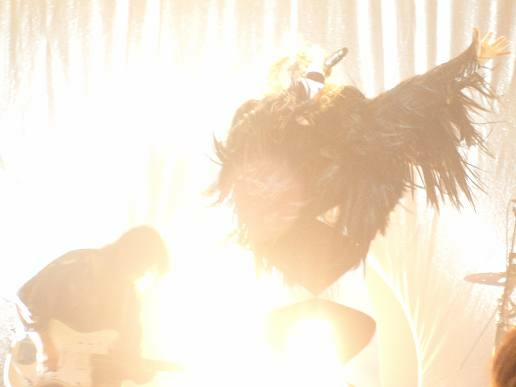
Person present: Yes